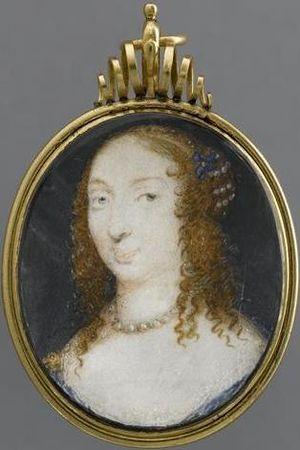
Marie de Hautefort, née le 7 janvier 1616 au château de Hautefort et décédée le 1ᵉʳ août 1691, surnommée par la Cour « l'Aurore », est une dame de la cour de Louis XIII de France. Fille d'honneur de Marie de Médicis et présentée à Anne d'Autriche par sa grand-mère Catherine Le Voyer de Lignerolles, elle devient dame d'honneur de la reine et l’objet des amours platoniques du roi Louis XIII.